Steel industry in Luxembourg

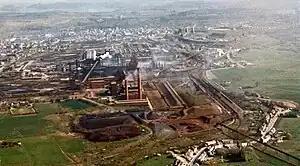
The Esch-Belval site of ARBED, in 1991

In the industrial sector, the Luxembourg steel industry continues to occupy the first place in the country, even after the industrial reforms which have taken place since the 1960s.